Wildlife of Sierra Leone

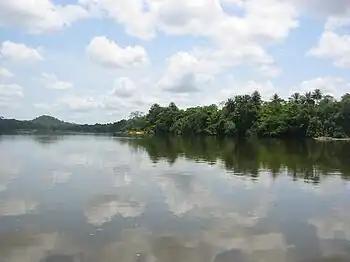
Tiwai Island River

The wildlife of Sierra Leone is very diverse due to the variety of different habitats within the country. Sierra Leone is home to approximately 2090 known higher plant species, 147 known species of mammals, 172 known breeding bird species, 67 known reptile species, 35 known amphibian species and 99 known species of fish.